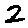
Label: 2